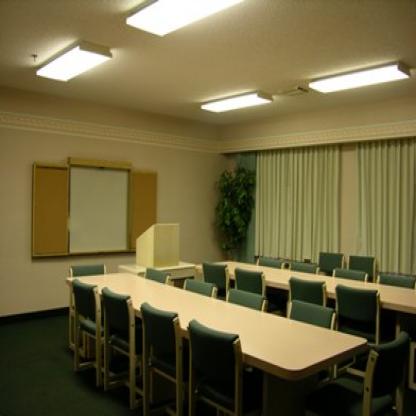
Scene: Indoor